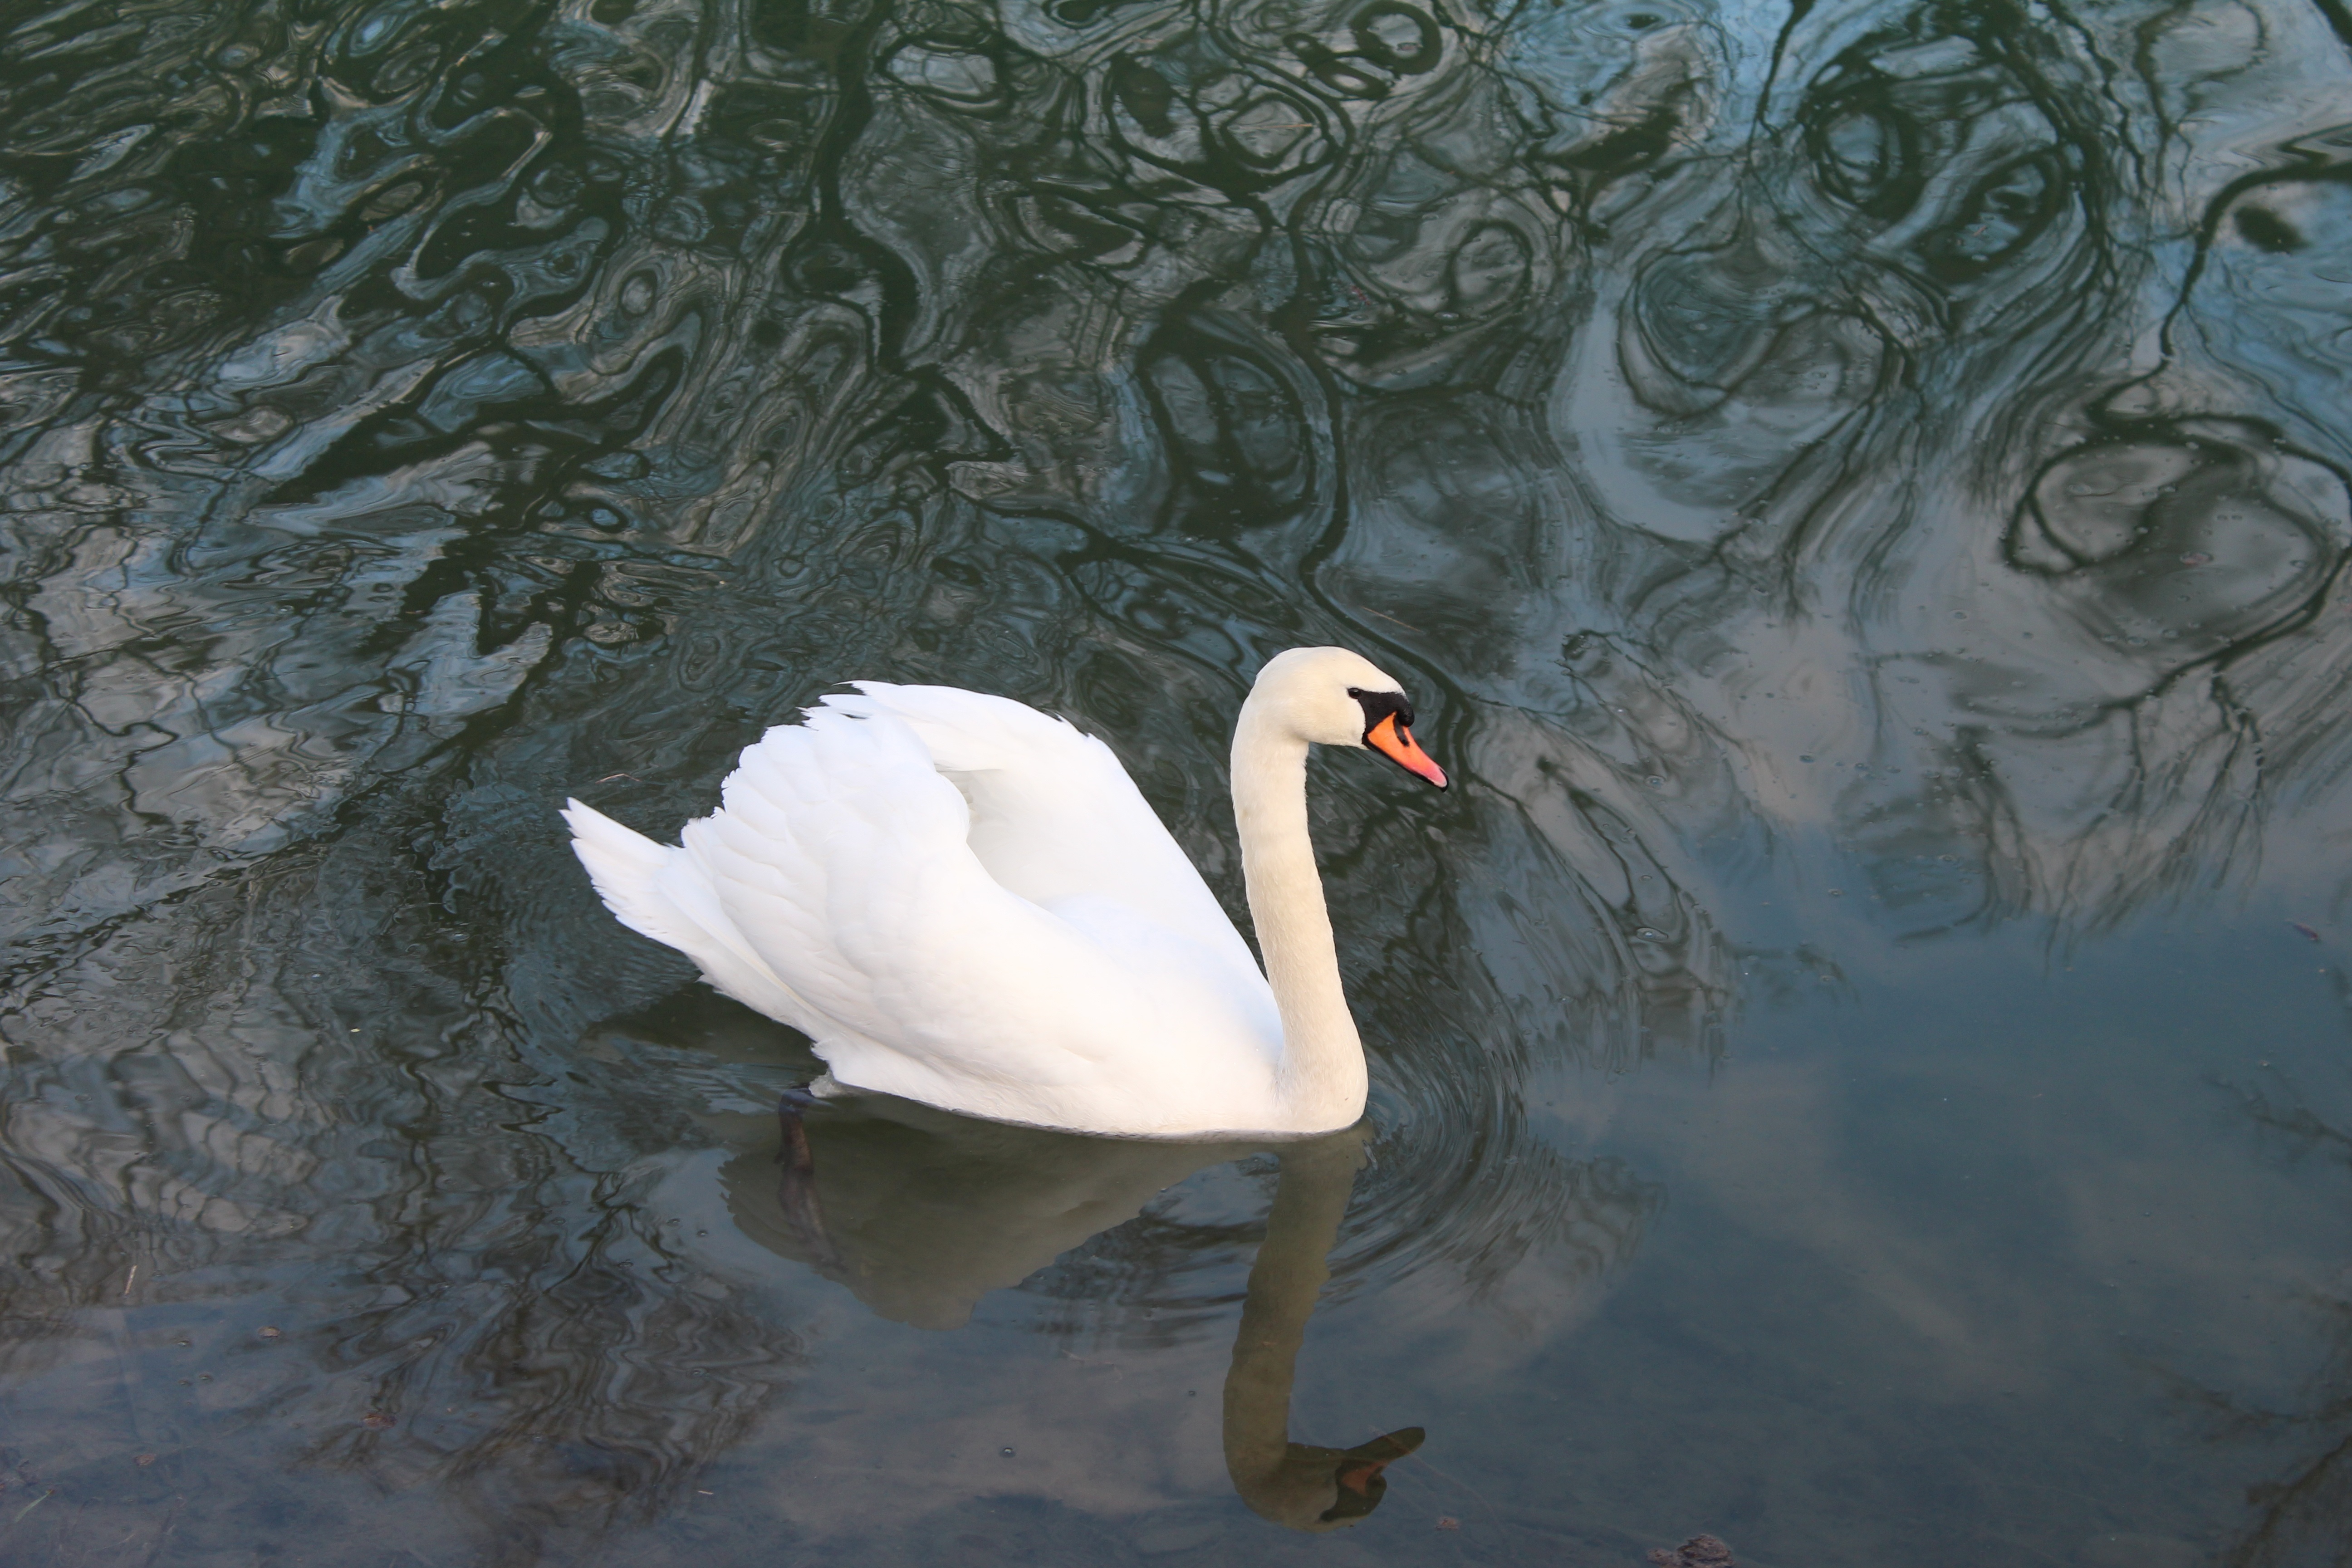
bird, wing, animal, reflection, beak, fauna, swan, vertebrate, waterfowl, water bird, rhine, ducks geese and swans